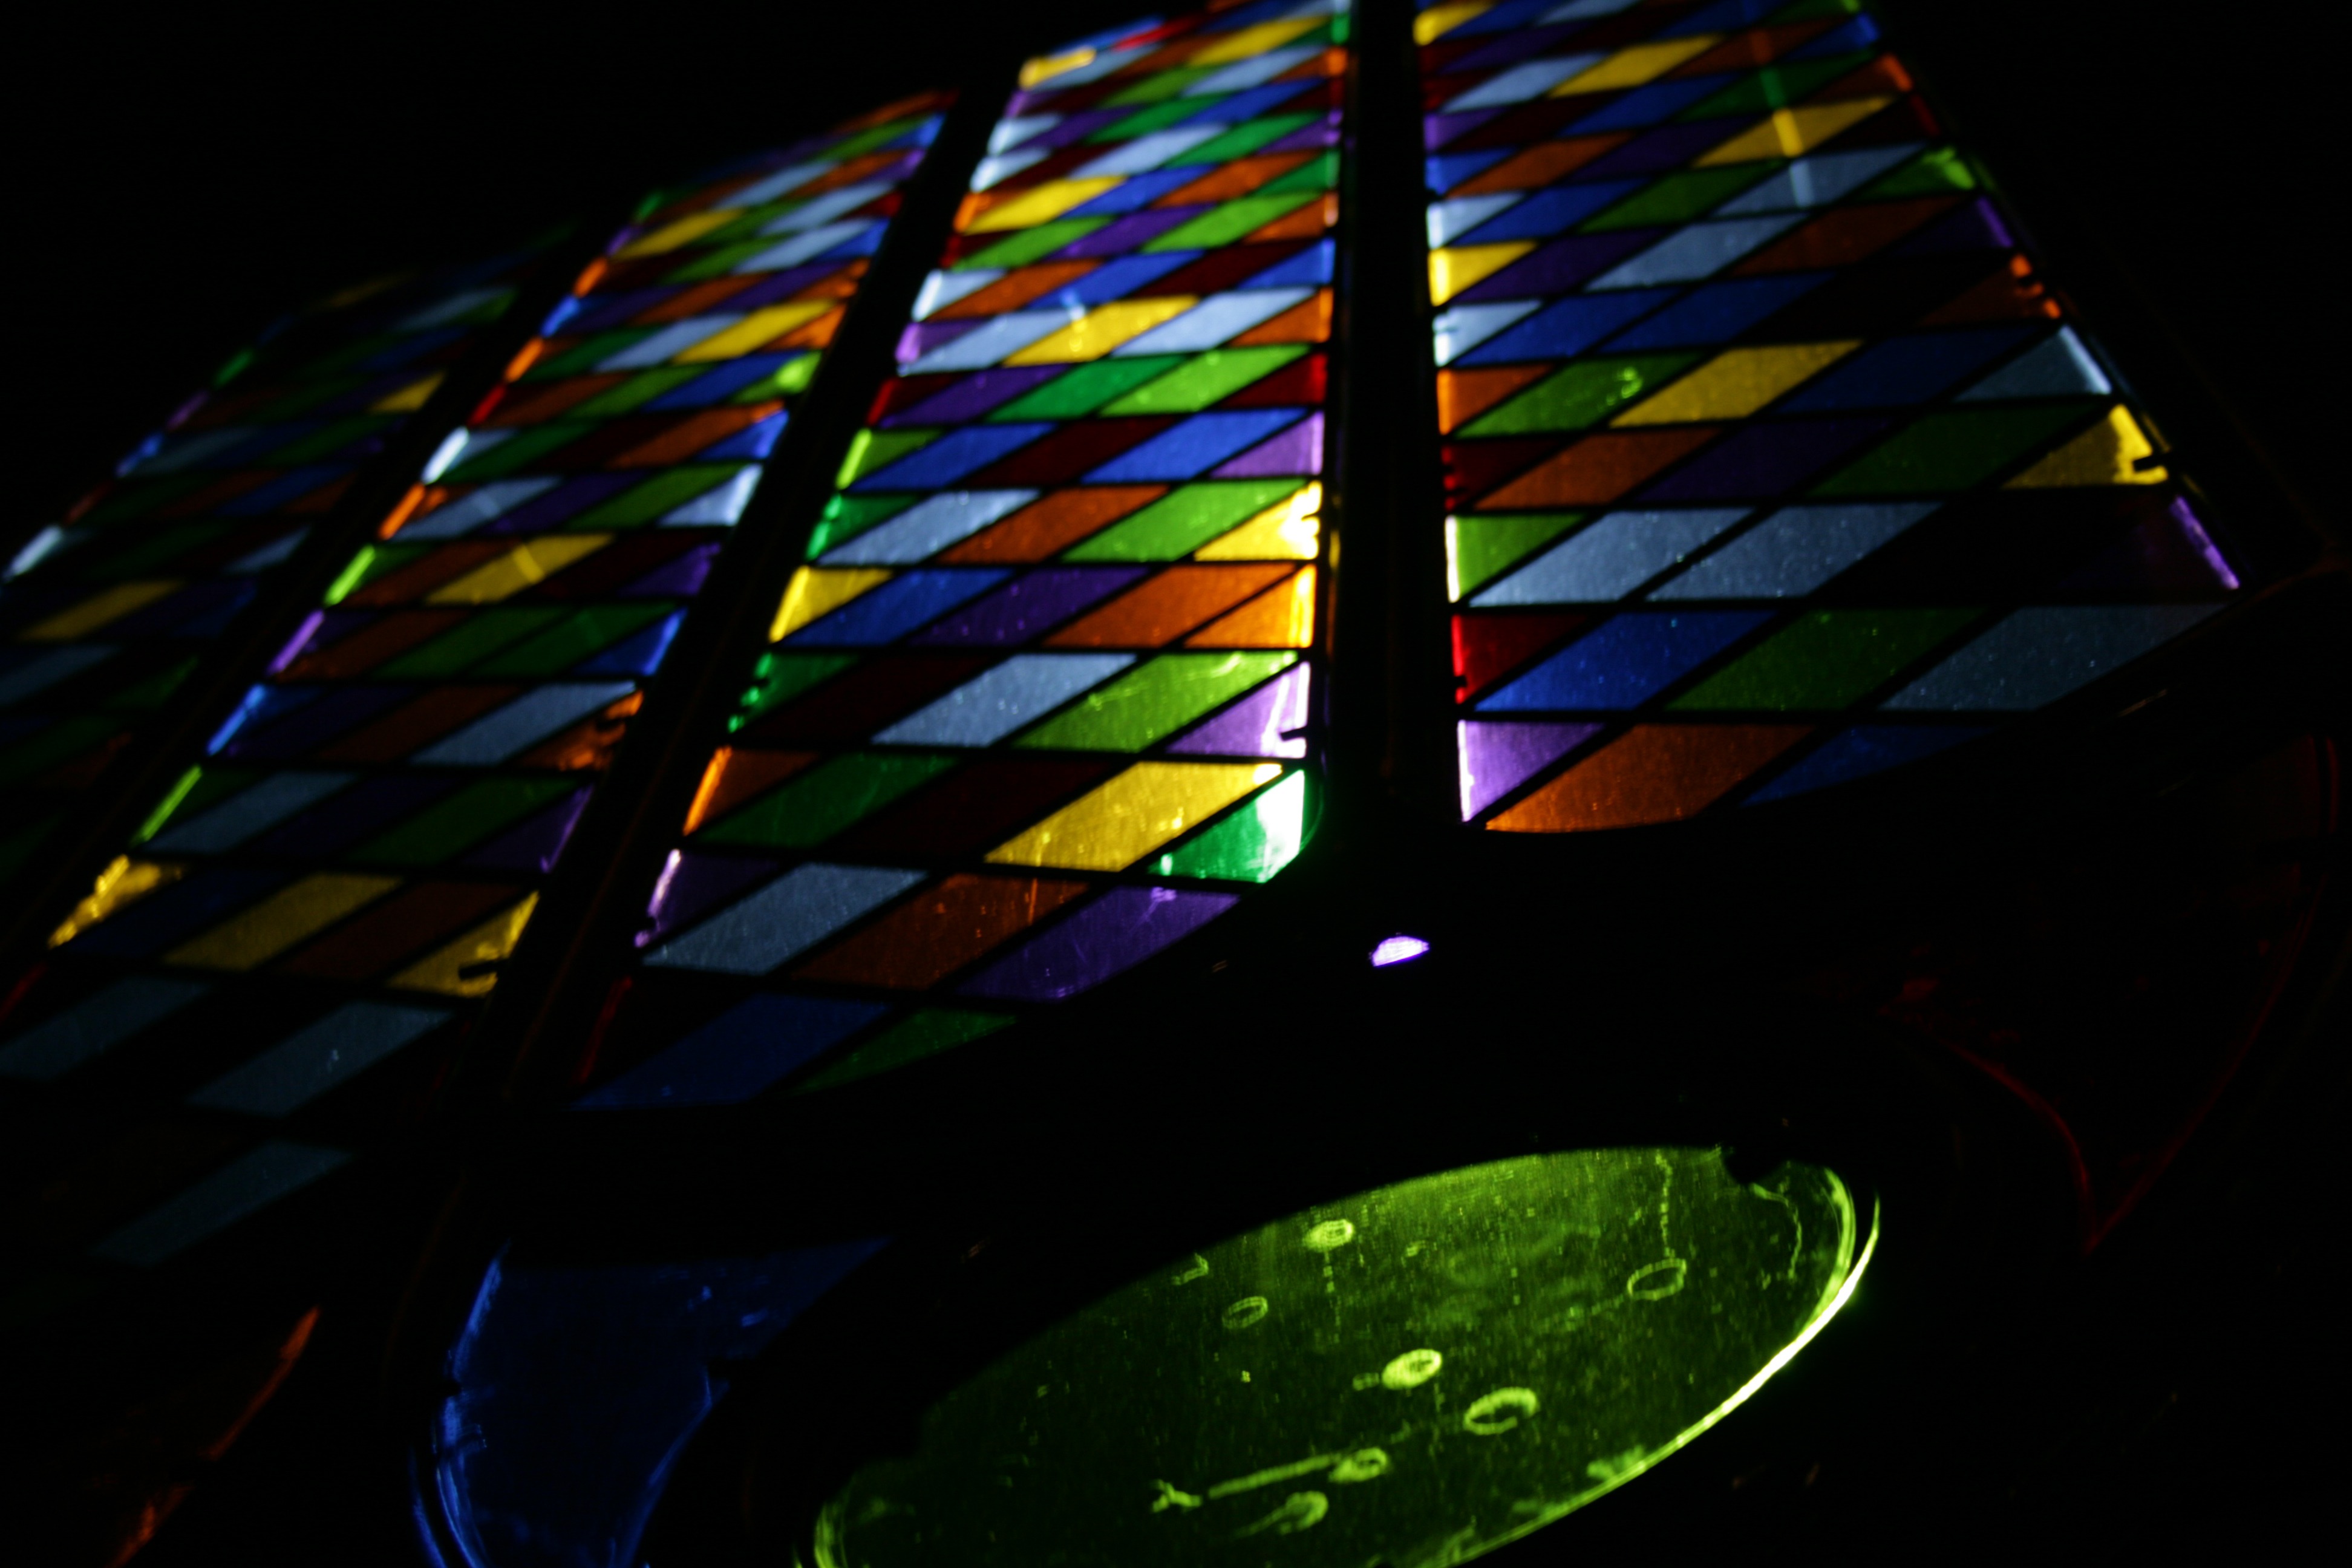
light, window, glass, line, green, reflection, color, church, material, stained glass, circle, colors, faith, symmetry, shape